Lesbian bed death

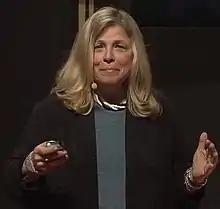
Pepper Schwartz at TEDxRainier (2011)

Pepper Schwartz is credited with coining the term "lesbian bed death". History scholar John D'Emilio heard lesbian activist Jade McGleughlin use the term in a speech at the "Sex and Politics Forum" held at George Washington University during the 1987 National March on Washington for Lesbian and Gay Rights, which psychologist and sex therapist Suzanne Iasenza believes was the first time it was publicly uttered.